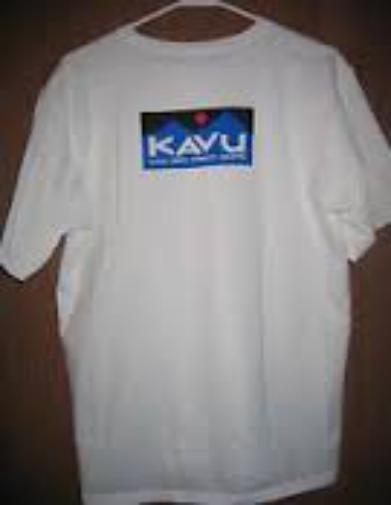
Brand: Kavu
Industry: Clothes